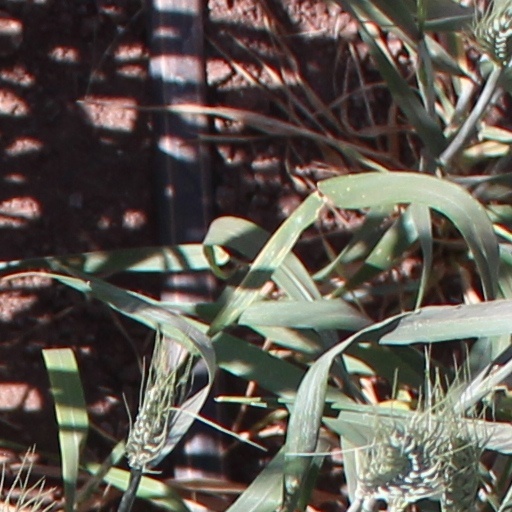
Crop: wheat